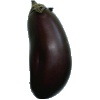
Label: eggplant